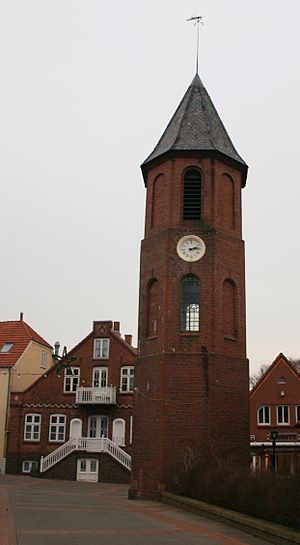
Vyk / Galleri
Vyk, Wyk, De Wiek eller De Wyk og a Wik er en landsby og kommune i den sydøstlige del af øen Før i Nordfrisland i det vestlige Sydslesvig. Administrativt hører kommunen under Nordfrislands kreds i den nordtyske delstat Slesvig-Holsten. Kommunen samarbejder på administrativt plan med andre kommuner i omegnen i Før-Amrum kommunefællesskab. I kirkelig henseende ligger byen i Sankt Nicolai Sogn. Sognet lå i Østerland-Før, da området tilhørte Danmark.